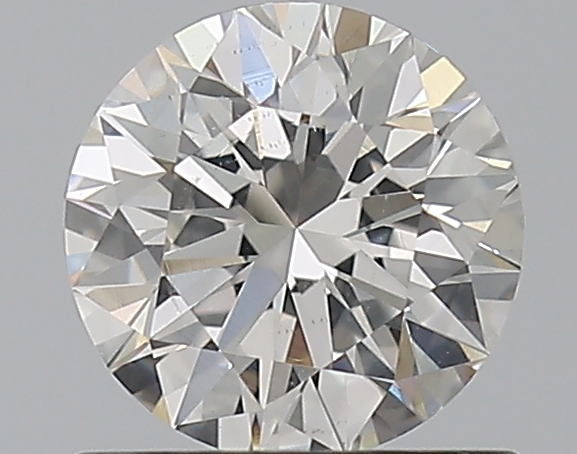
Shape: round
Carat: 0.7
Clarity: SI1
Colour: H
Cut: EX
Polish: EX
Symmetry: EX
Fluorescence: N
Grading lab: GIA
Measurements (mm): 5.64 x 5.68 x 3.54